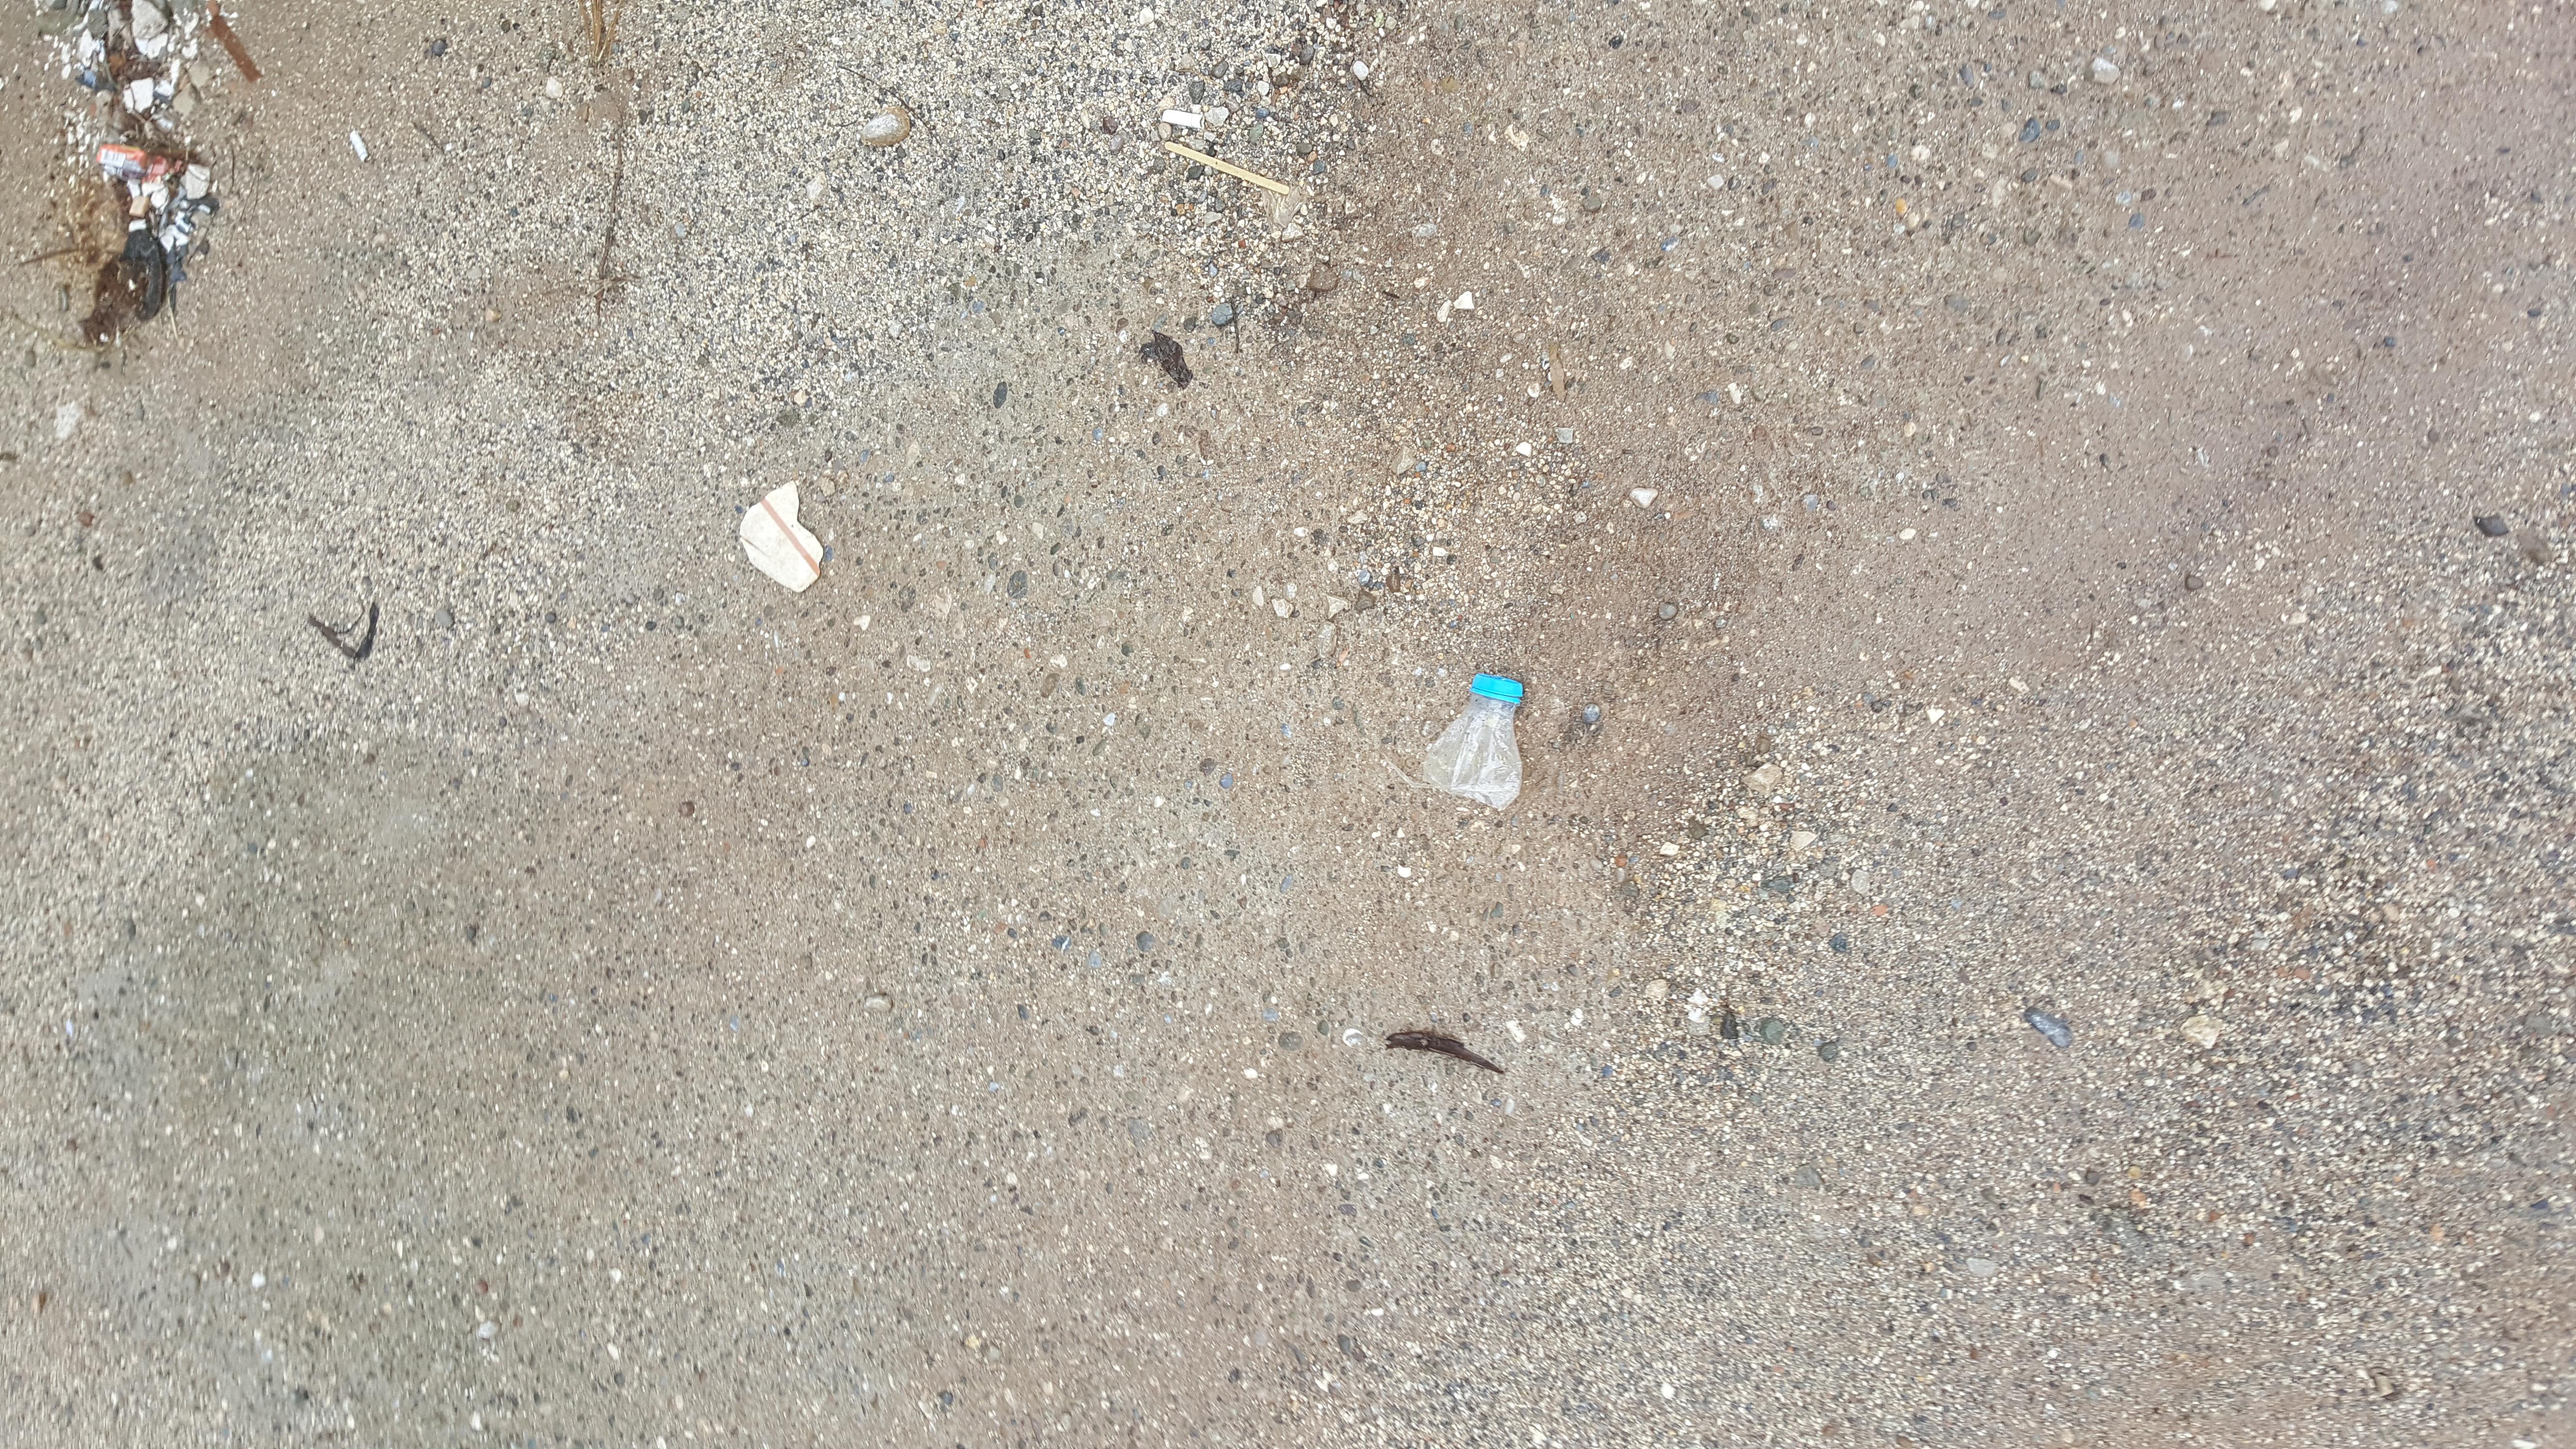
Object: Clear plastic bottle (Bottle)

Object: Plastic bottle cap (Bottle cap)

Object: Other plastic wrapper (Plastic bag & wrapper)

Object: Cigarette (Cigarette)

Object: Unlabeled litter (Unlabeled litter)

Object: Other plastic (Other plastic)